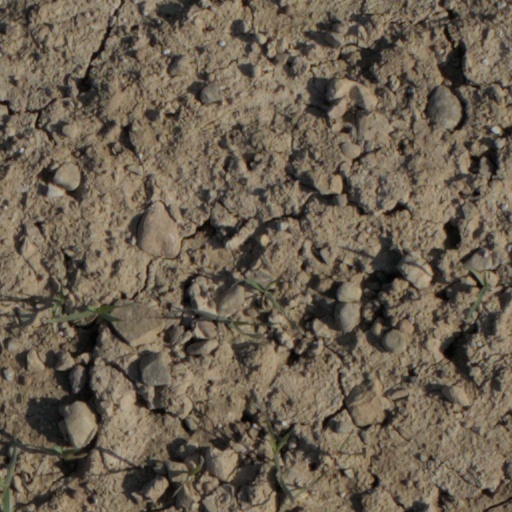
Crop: wheat